Dorado Group

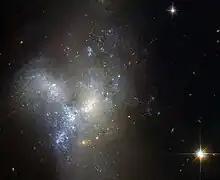
Peculiar galaxy NGC 1487 is located about 30 million light-years away in the constellation of Eridanus.

The Maia et al. 1989 thirty-four added members were: IC 2049, NGC 1536, IC 2058, IC 2032, NGC 1602, NGC 1581, IC 2085, NGC 1522, PGC 15149, NGC 1556, NGC 1527, NGC 1494, NGC 1493, PGC 14416, IC 2000, NGC 1483, NGC 1433, PGC 14078, NGC 1495, NGC 1510, NGC 1512, IC 1959, IC 1986, NGC 1448, NGC 1487, IC 1933, NGC 1311, IC 1954, IC 1914, NGC 1411, IC 1970, PGC 13818, NGC 1249, and PGC 11139. And the six dropped from the 1982 list were: NGC 2082, NGC 1947, NGC 1796, NGC 1688, NGC 1672, and NGC 1559. In 2007, a study of ultracompact dwarfs (UCD) identified one definite and two possible UCD members of the group. The thirty-four added by Ferguson et al. 1990 included IC 2038 and IC 2039.